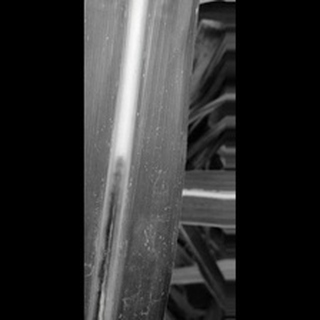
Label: sugarcane_red_rot